SMS Möwe (1914)

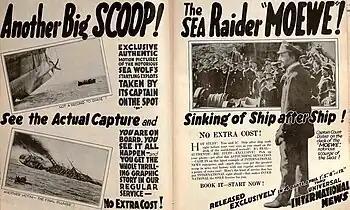
Advertisement for the four-part Hearst newsreel "The Sea Raider 'Moeve"' (April 1920)

On 6 December 1916, she captured and sank the Canadian Pacific Steamship freighter outbound from Halifax to Liverpool. "Mount Temple"′s cargo included 700 horses bound for the Canadian Expeditionary Force in France and many crates of dinosaur fossils collected from Alberta's Red Deer River badlands by Charles H. Sternberg destined for the British Museum of Natural History. On 12 December, it was the turn of , sunk along with her cargo of 1,200 horses that would have been used on the Western Front.